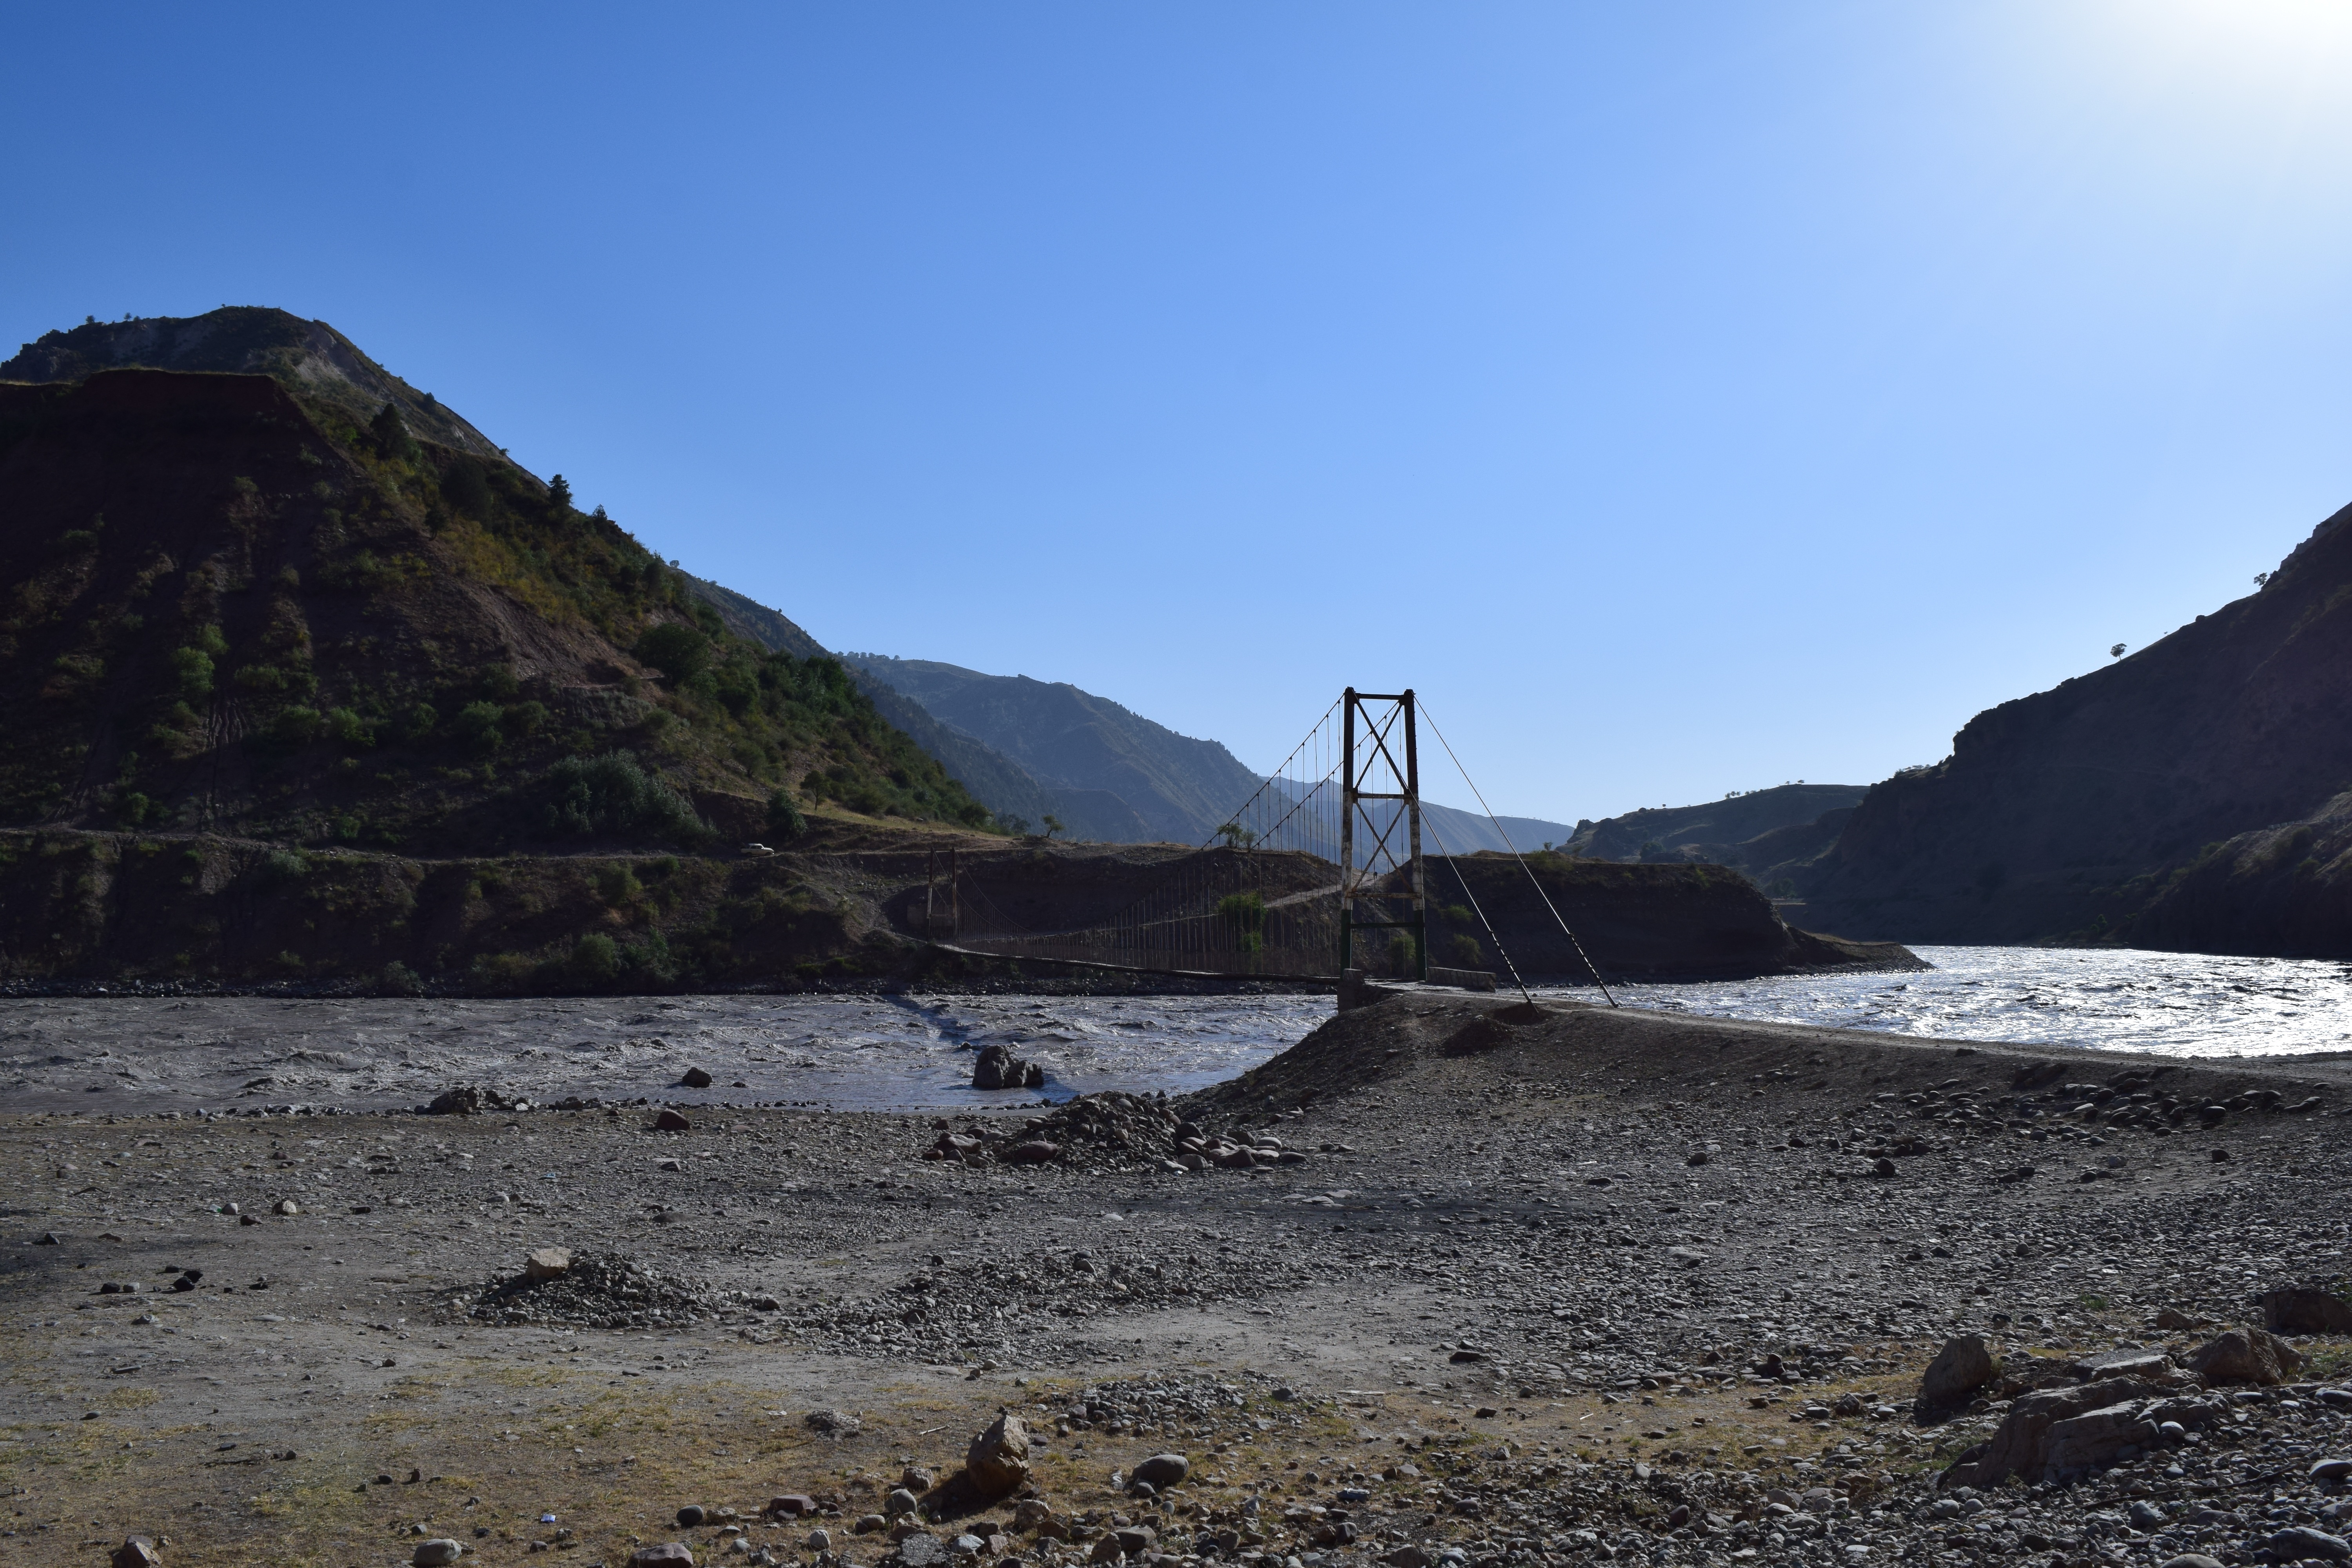
beach, landscape, sea, coast, water, rock, ocean, wilderness, walking, mountain, bridge, shore, wave, lake, adventure, old, valley, mountain range, travel, cliff, bay, asia, tourism, terrain, body of water, geology, cape, landform, kyrgyzstan, geographical feature, mountainous landforms